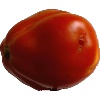
Label: Tomato 1